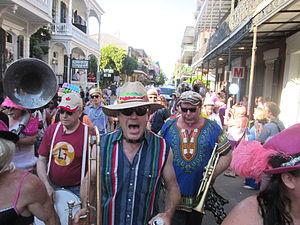
Une marche des fiertés, également appelée Gay Pride, Lesbian & Gay Pride, LGBTQ+ Pride ou simplement Pride est une manifestation du mouvement LGBT destinée à donner une visibilité aux personnes homosexuelles, bisexuelles, queer, transgenres ou autres et à revendiquer la liberté et l'égalité des orientations sexuelles et des identités de genre. Il est préférable de dire « Pride » pour inclure le reste de la communauté LGBTQI+ car en disant « Gay Pride » ne sont mentionnées que les personnes gay.